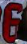
Number: 6